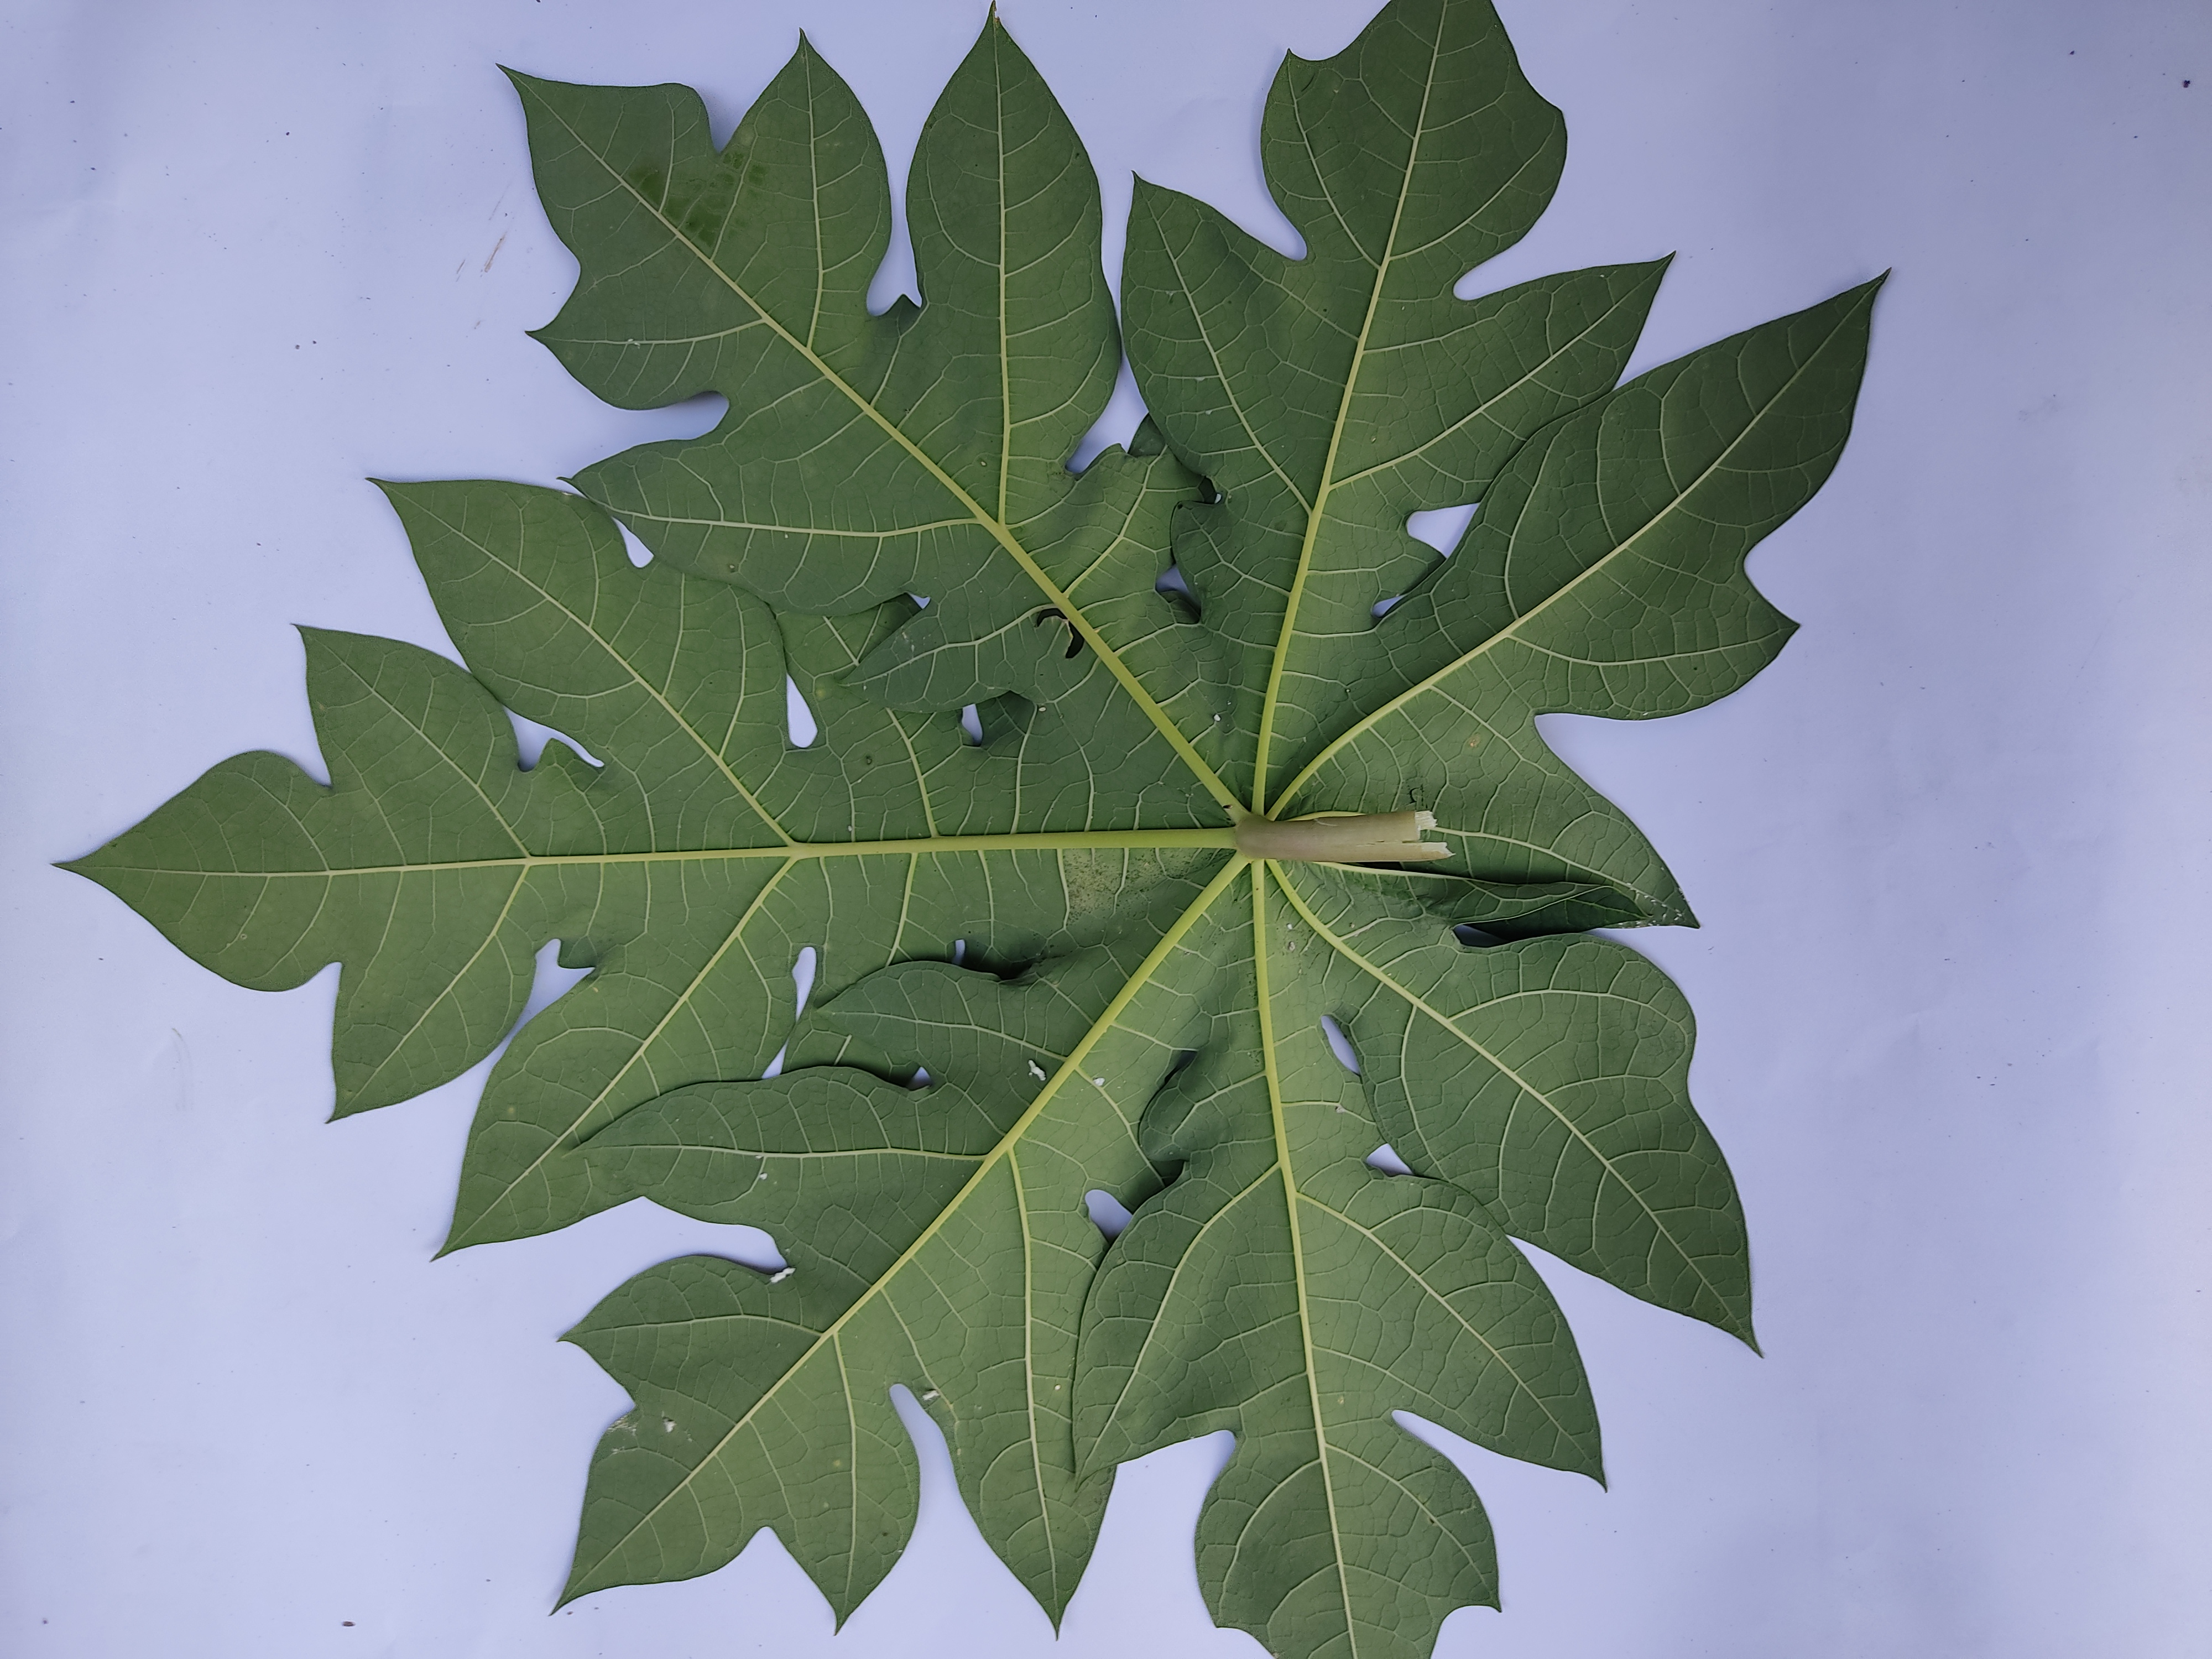
Label: Mealybug